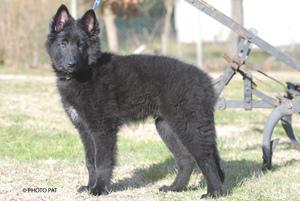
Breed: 227-n000070-groenendael